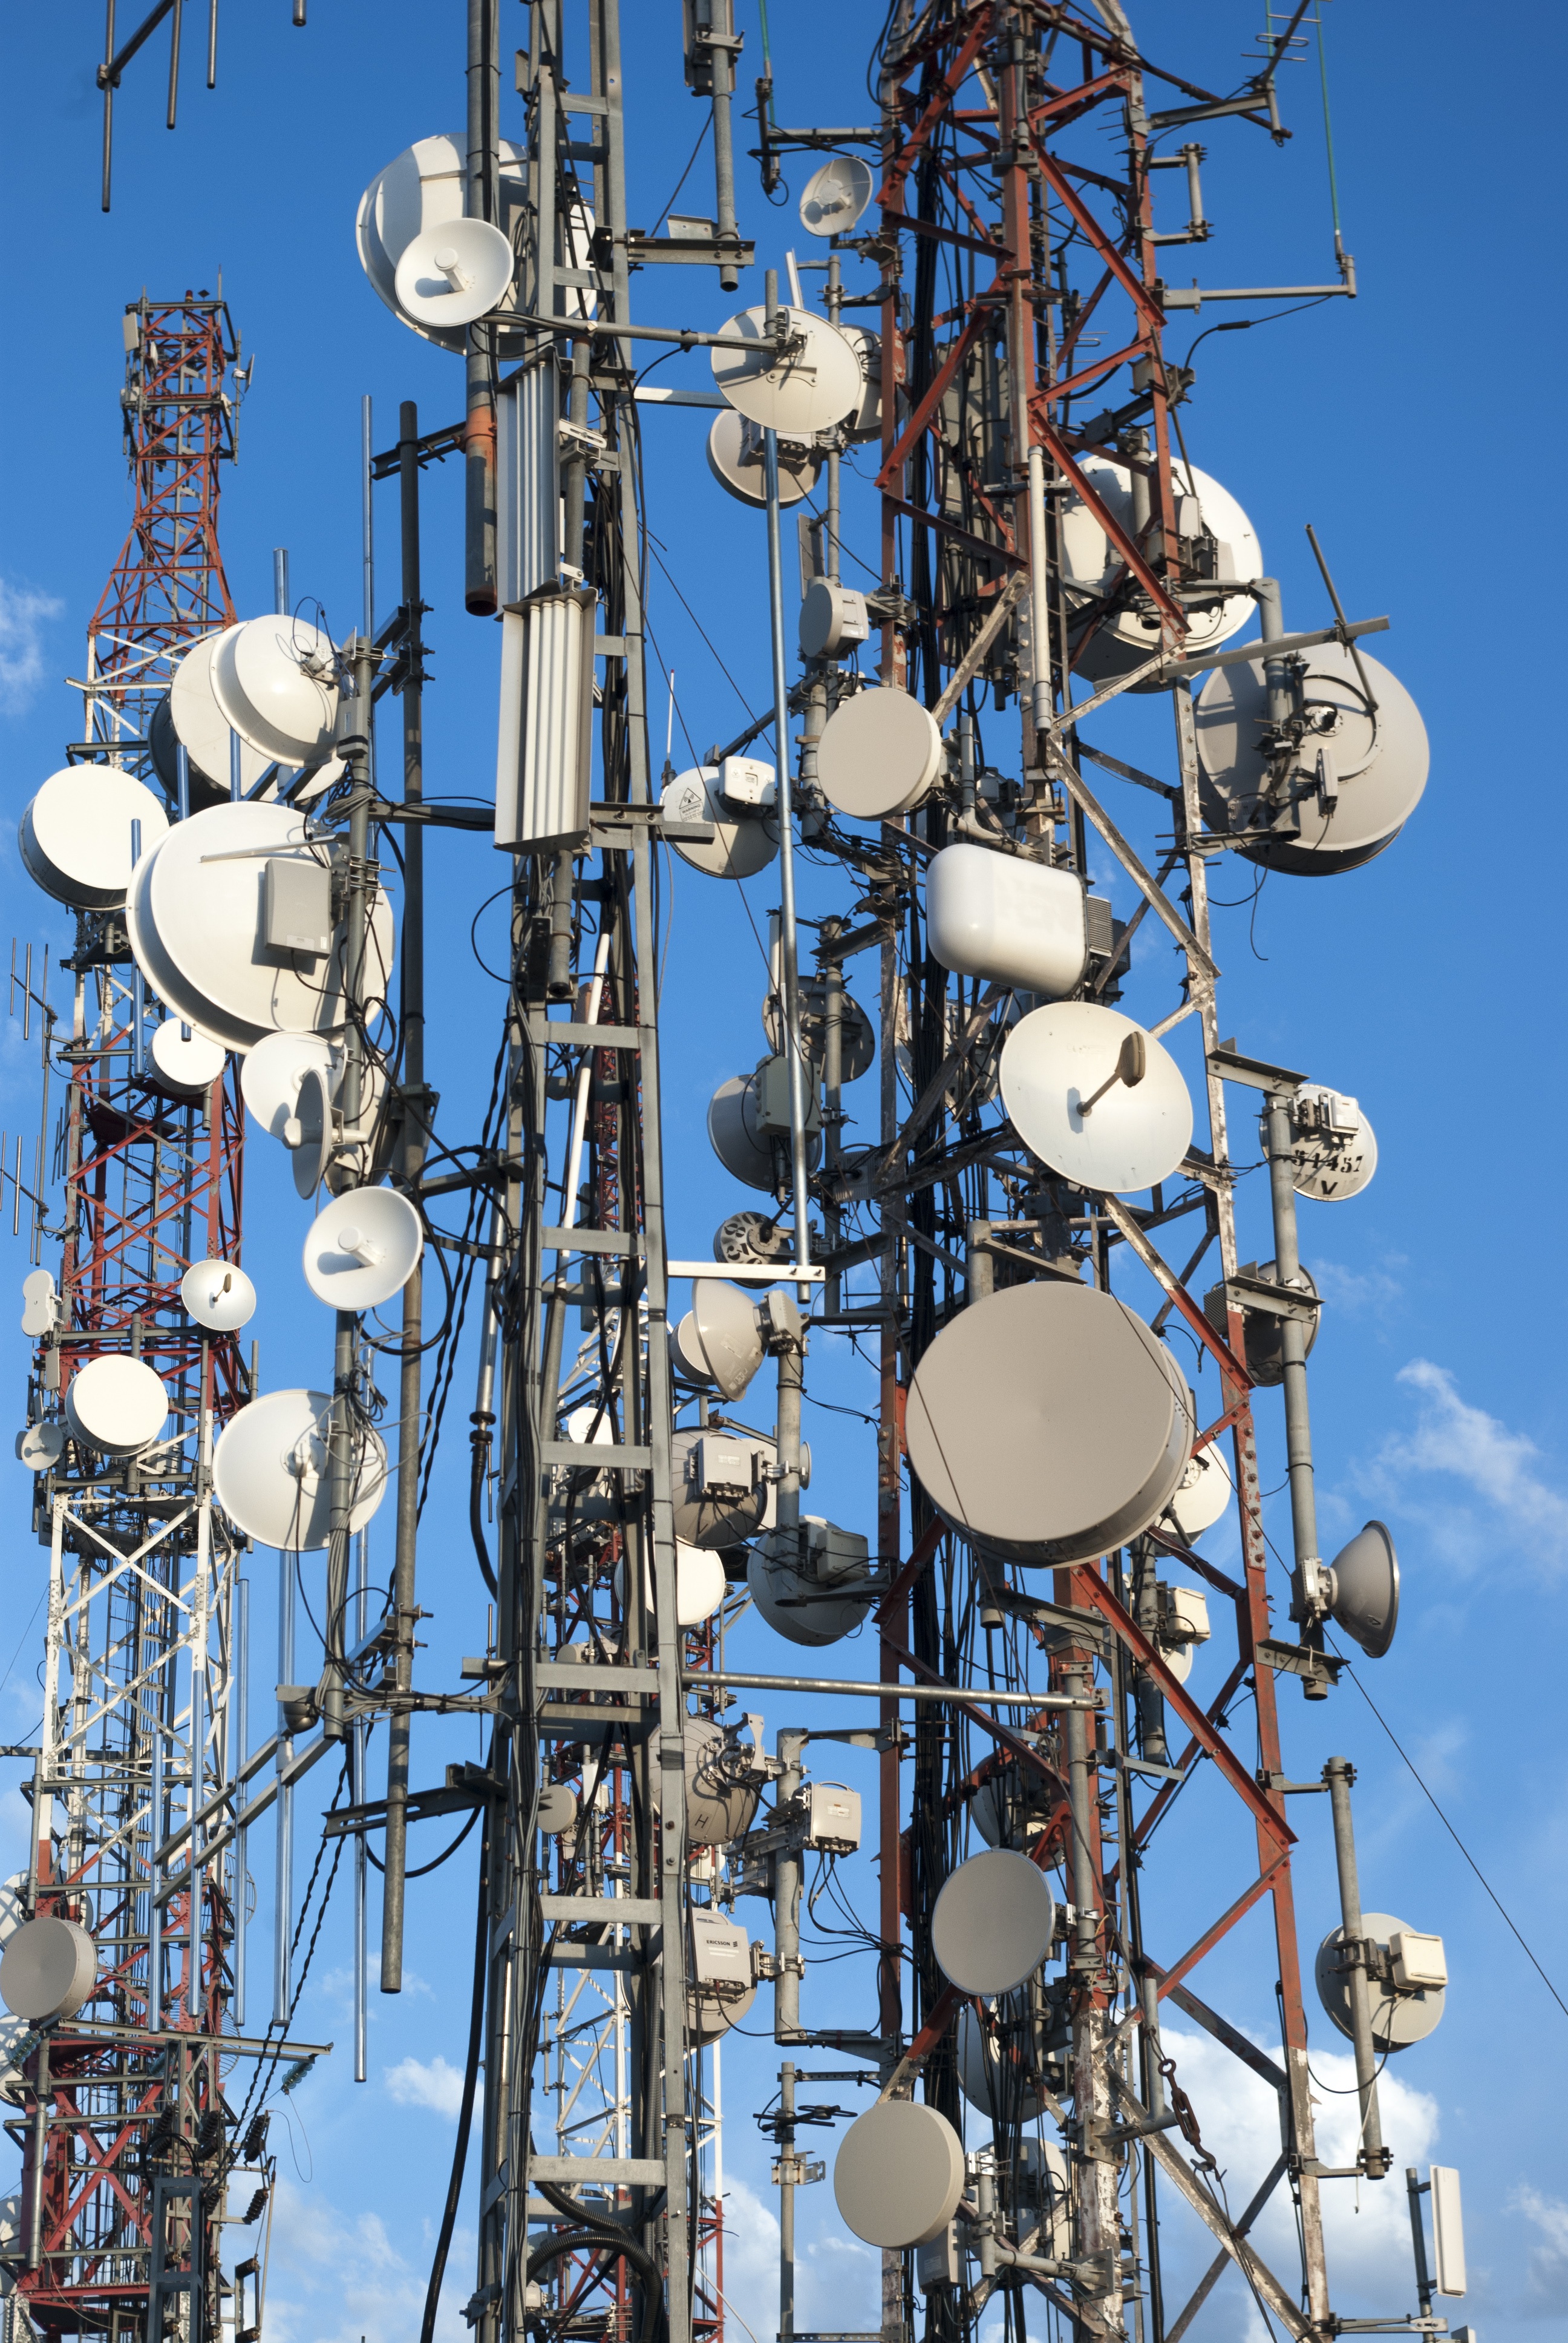
mobile, technology, mast, phone, communication, signal, tv, electricity, mobile phone, cell phone, radio, energy, fm, channel, telecommunications, antennas, tdt, broadcasting station, 3g, electronic device, electrical supply, electronics accessory, telecommunications engineering